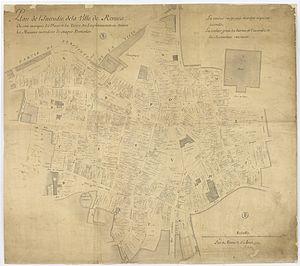
Plan (1722) de l'incendie de la ville de Rennes où sont marqués les plans et les toises des emplacements où étaient les maisons incendiées de chaque particulier. Le plan est délimité par une partie de l'enceinte de la ville, la rue Saint-Guillaume, la rue Veralle et la rue de Basse Baudrairie. Archives municipales de Rennes, 1 Fi 1.
Isaac Robelin né en 1660 et mort à Brest le 27 novembre 1728 est un ingénieur militaire et directeur des fortifications de Franche-Comté et Bretagne formé par l'ingénieur Vauban.